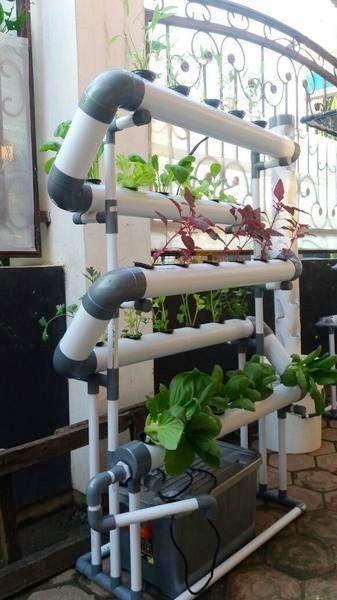
Kilimo cha kisasa cha haidroponi, ambacho kinatumia maji pamoja na virutubishi badala ya udongo, husaidia mmea kukua katika mazingira rafiki zaidi ili kupata zao lililo bora.